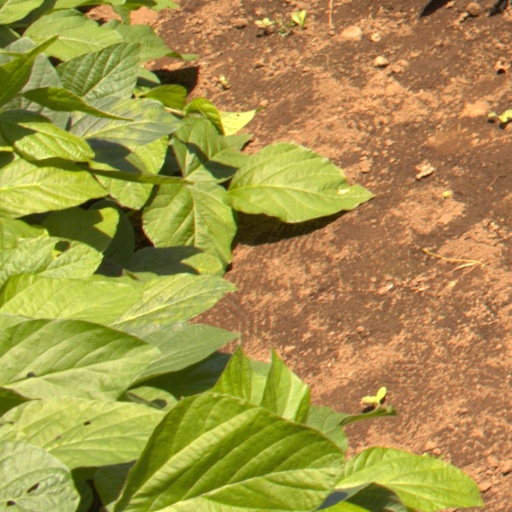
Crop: soybean